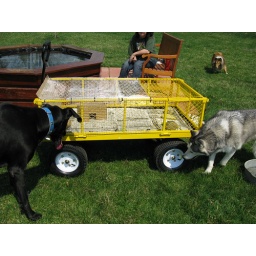
dogs checking out the new meals on wheels i'm building for my baby leo tort. still in progress...